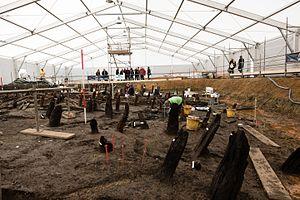
Must Farm est un site archéologique découvert en 1999 et situé à Whittlesey, près de Peterborough, dans le comté du Cambridgeshire. De nombreuses découvertes ont permis d'identifier que ce site remontait à l'Âge de Bronze. Ce site a été surnommé, sans doute avec exagération par le site Internet de la BBC, « le Pompéi britannique », en raison de l'état de conservation remarquable de ses cinq habitations circulaires en bois et des nombreux ustensiles qui y ont été retrouvés. Ce site est unique et constitue une véritable capsule temporelle de l'Âge de Bronze. Cette découverte est d'une importance internationale car elle pourrait permettre une meilleure compréhension de cette époque.